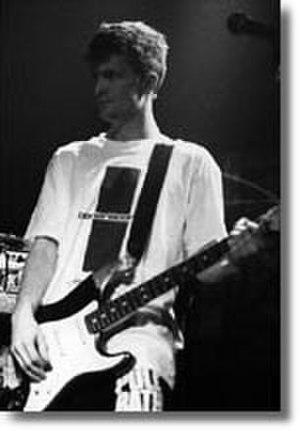
Mike Morasky est un compositeur et technicien visuel américain. Il est principalement connu pour avoir composé la musique de plusieurs jeux vidéo de Valve Corporation comme Portal 2 ou Left 4 Dead. Il est aussi connu pour les effets spéciaux révolutionnaires qu'il a réalisé pour les trilogies des Seigneur des anneaux et des Matrix. Il a aussi formé en 1986 le groupe Steel Pole Bath Tub, au sein duquel il joue de la guitare et chante.